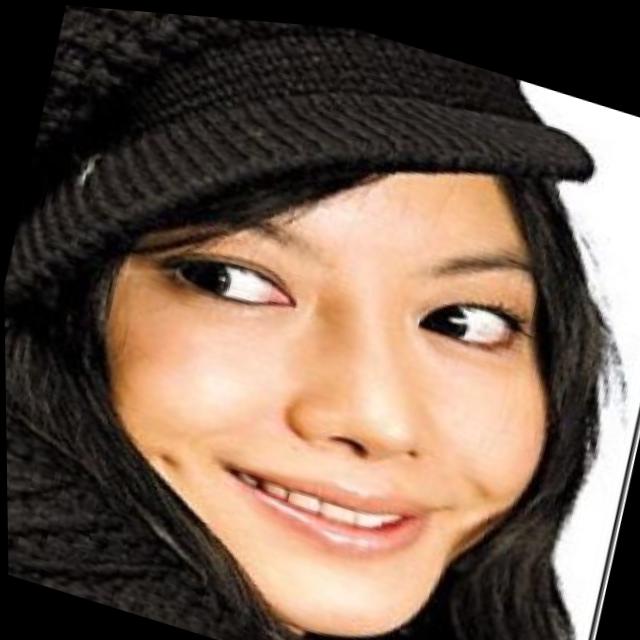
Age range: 21-44